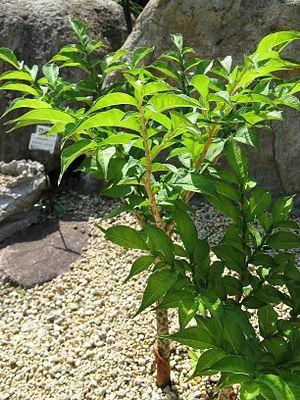
Le konjac est une plante de la famille des Araceae. C'est une plante vivace, qui pousse à partir d'un rhizome tubéreux sphérique de très grande taille. Originaire des forêts tropicales et subtropicales de l'Asie du Sud-Est, il pousse naturellement au Vietnam, en Chine, en Indonésie, Corée ou encore au Japon.